Cumberland River (Victoria)

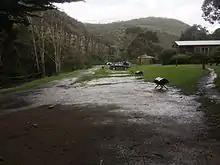
Cumberland river looking south showing cliffs beside river

The river was probably named by surveyor George Smythe in 1846, either for the Duke of Cumberland or for the schooner in which Charles Grimes explored Port Phillip and King Island in 1802 – 03.